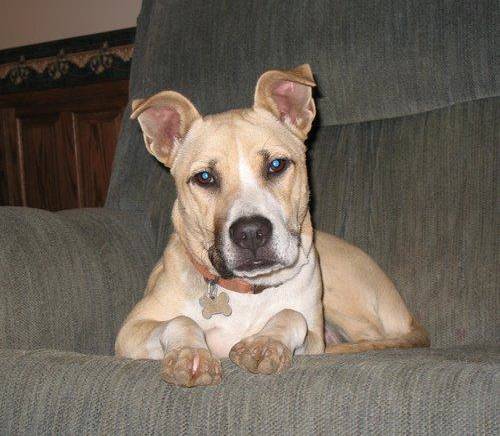
Label: dogs